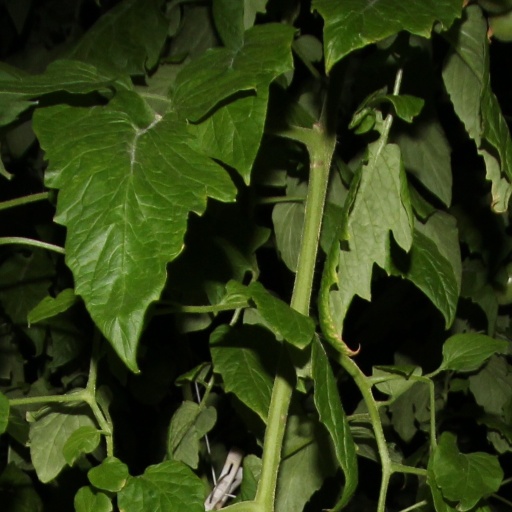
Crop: tomato